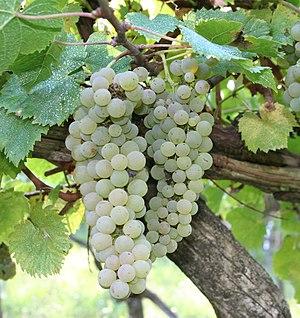
Le pecorino est un cépage blanc italien qui pousse dans les régions des Marches, des Abruzzes, de la Toscane, de l'Ombrie et du Latium en Italie. Les ampélographes pensent que le raisin est probablement originaire des Marches, où le sol destiné à cette culture augmente chaque année. Ce cépage est utilisé pour produire les vins DOCG, comme l'Offida Pecorino DOCG, et les vins DOC, comme le Falerio dei Colli Ascolani, le Colli Maceratesi et le Falerio dei Colli Ascolani.